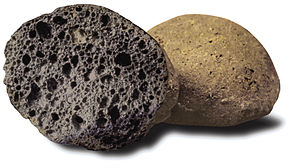
Letklinker
Letklinke hhv. gennemskåret og hel
Letklinker er små kugler fremstillede af en plastisk lerart, der ved høje temperaturer brændes og ekspanderer i en roterovn. Ved ekspansionen indkapsles mange luftlommer, der så hver er omgivet af en keramisk væg.